Milford Point Hotel

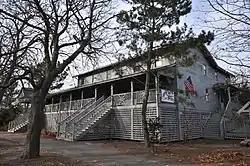

The Milford Point Hotel is a former hotel building at 1 Milford Point Road in Milford, Connecticut. Built in 1847, it is one of the oldest surviving seaside coastal hotel buildings in the state. It was listed on the National Register of Historic Places in 1988. It now serves as the visitors center for the Connecticut Audubon Society Coastal Center at Milford Point.